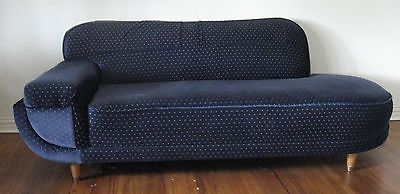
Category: sofa